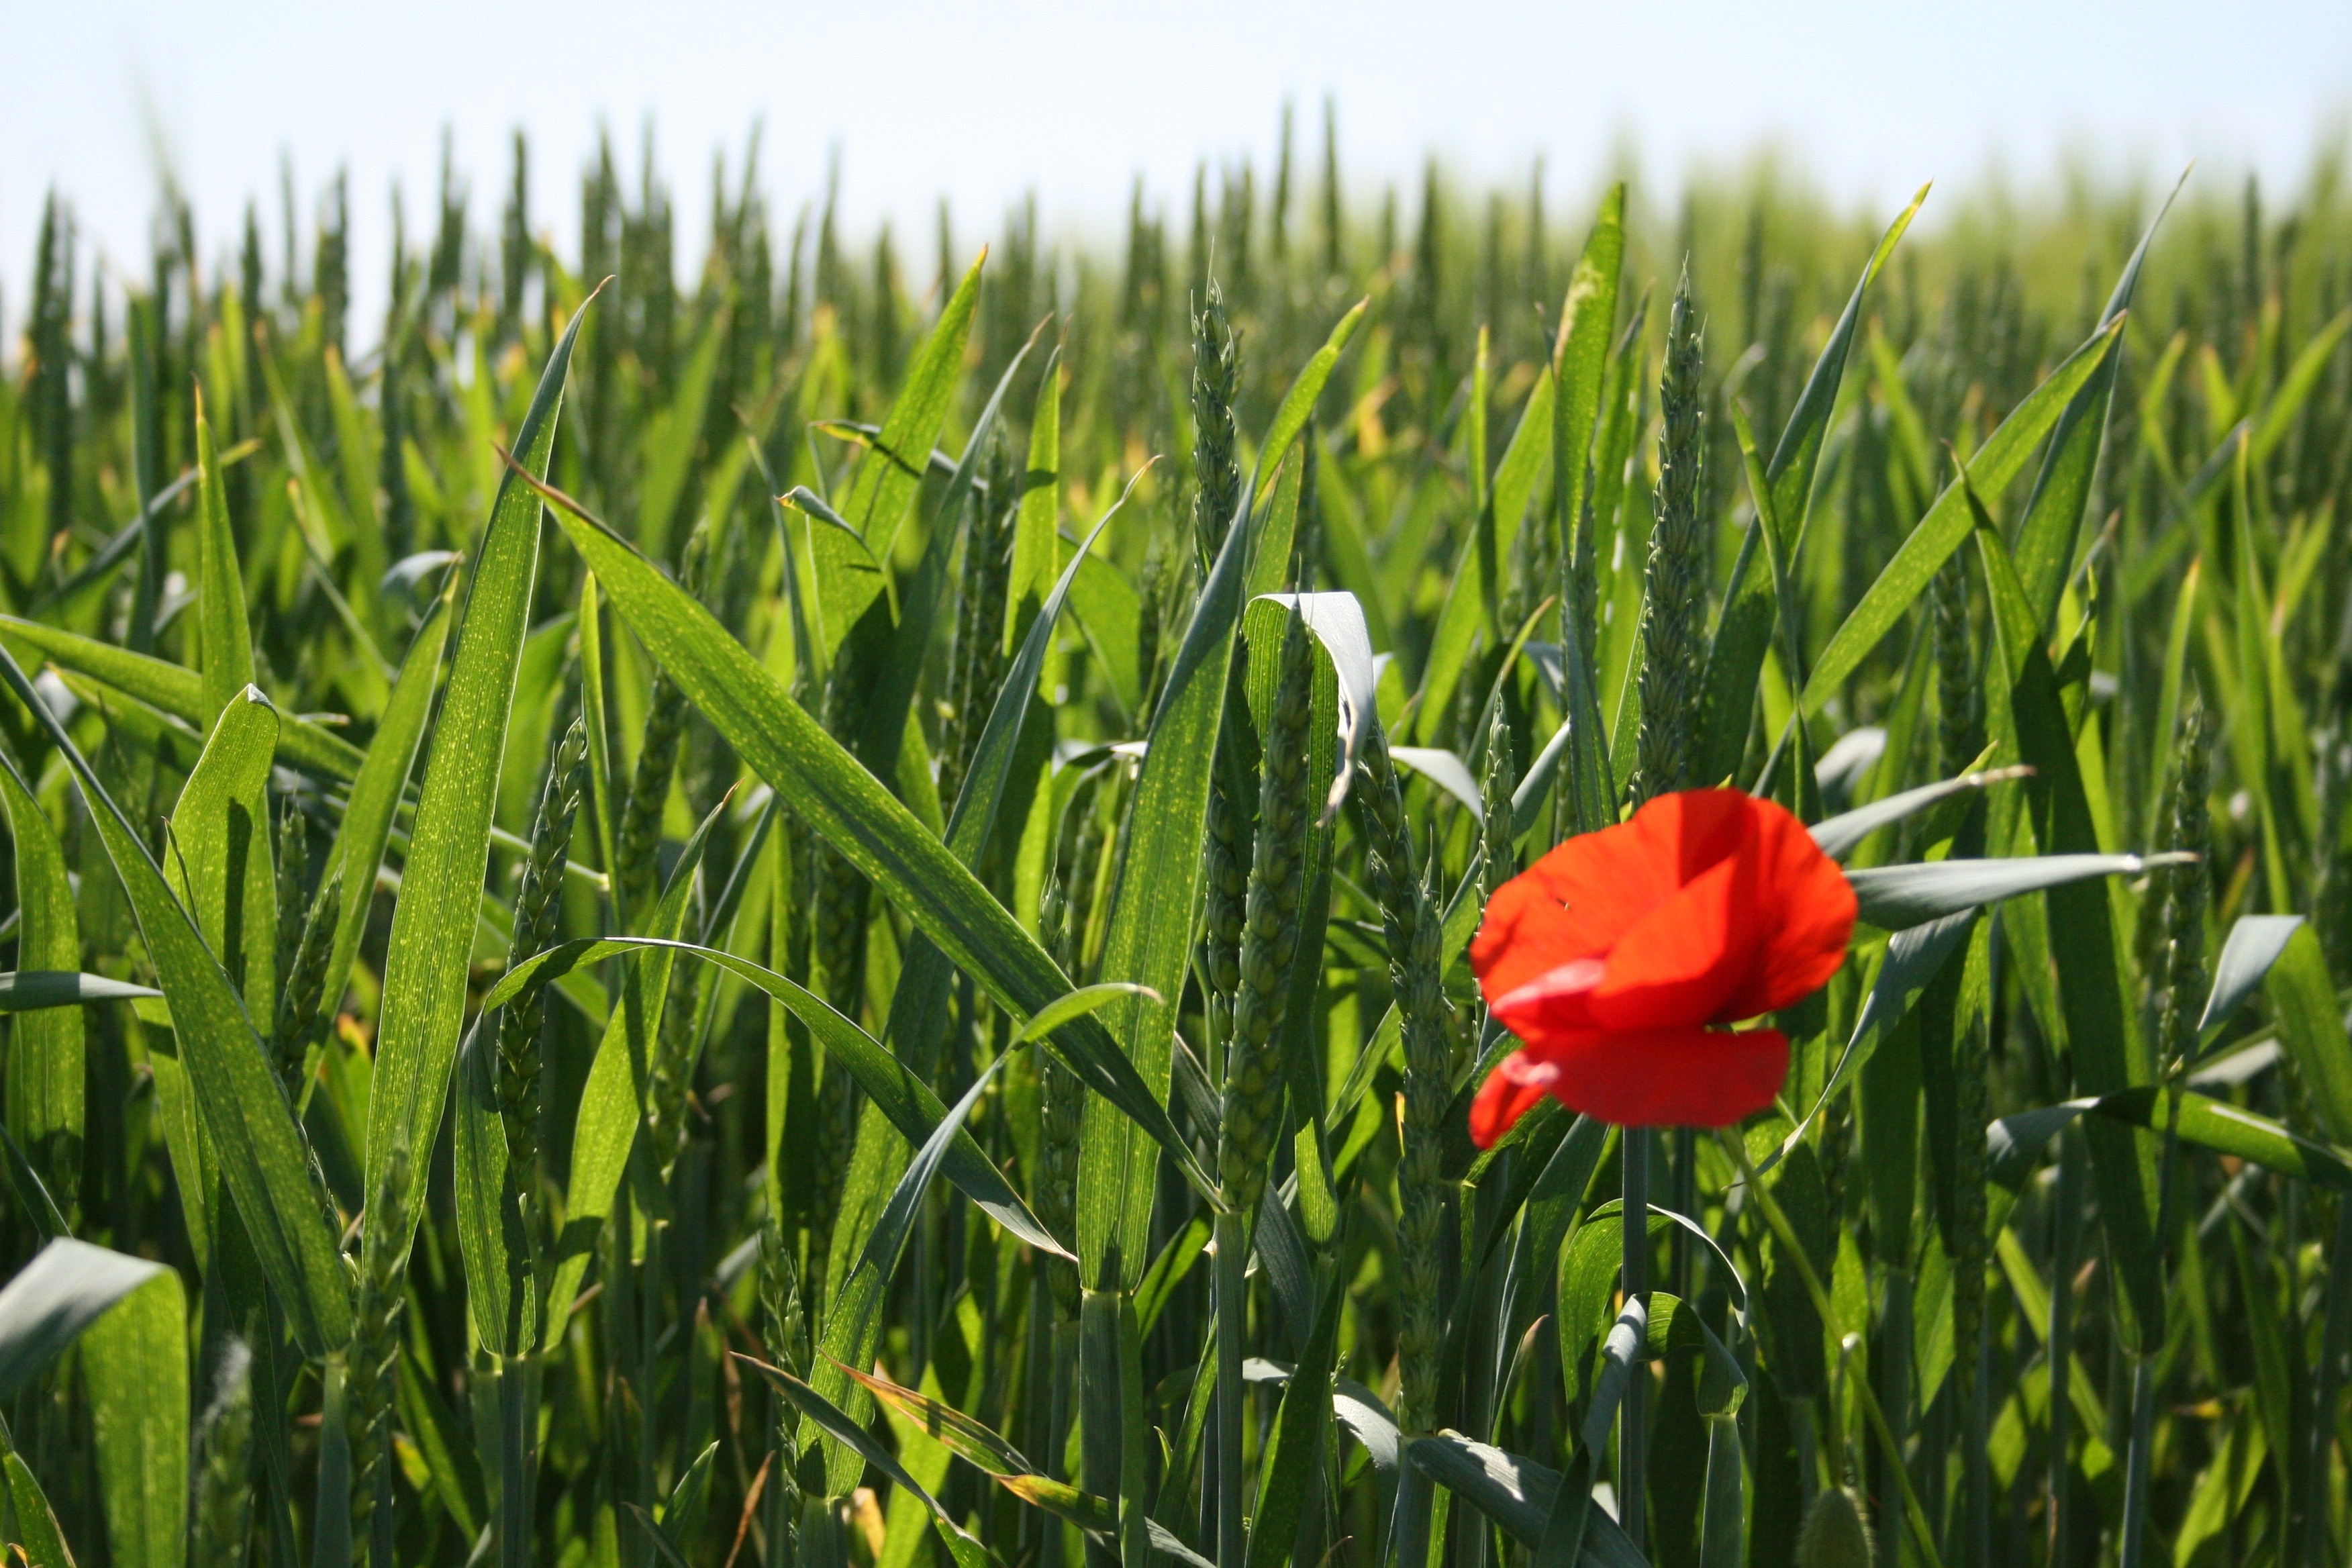
grass, plant, field, meadow, flower, spring, crop, agriculture, wildflower, vegetation, cornfield, poppy, flowering plant, commodity, grass family, plant stem, ecoregion, poppy family